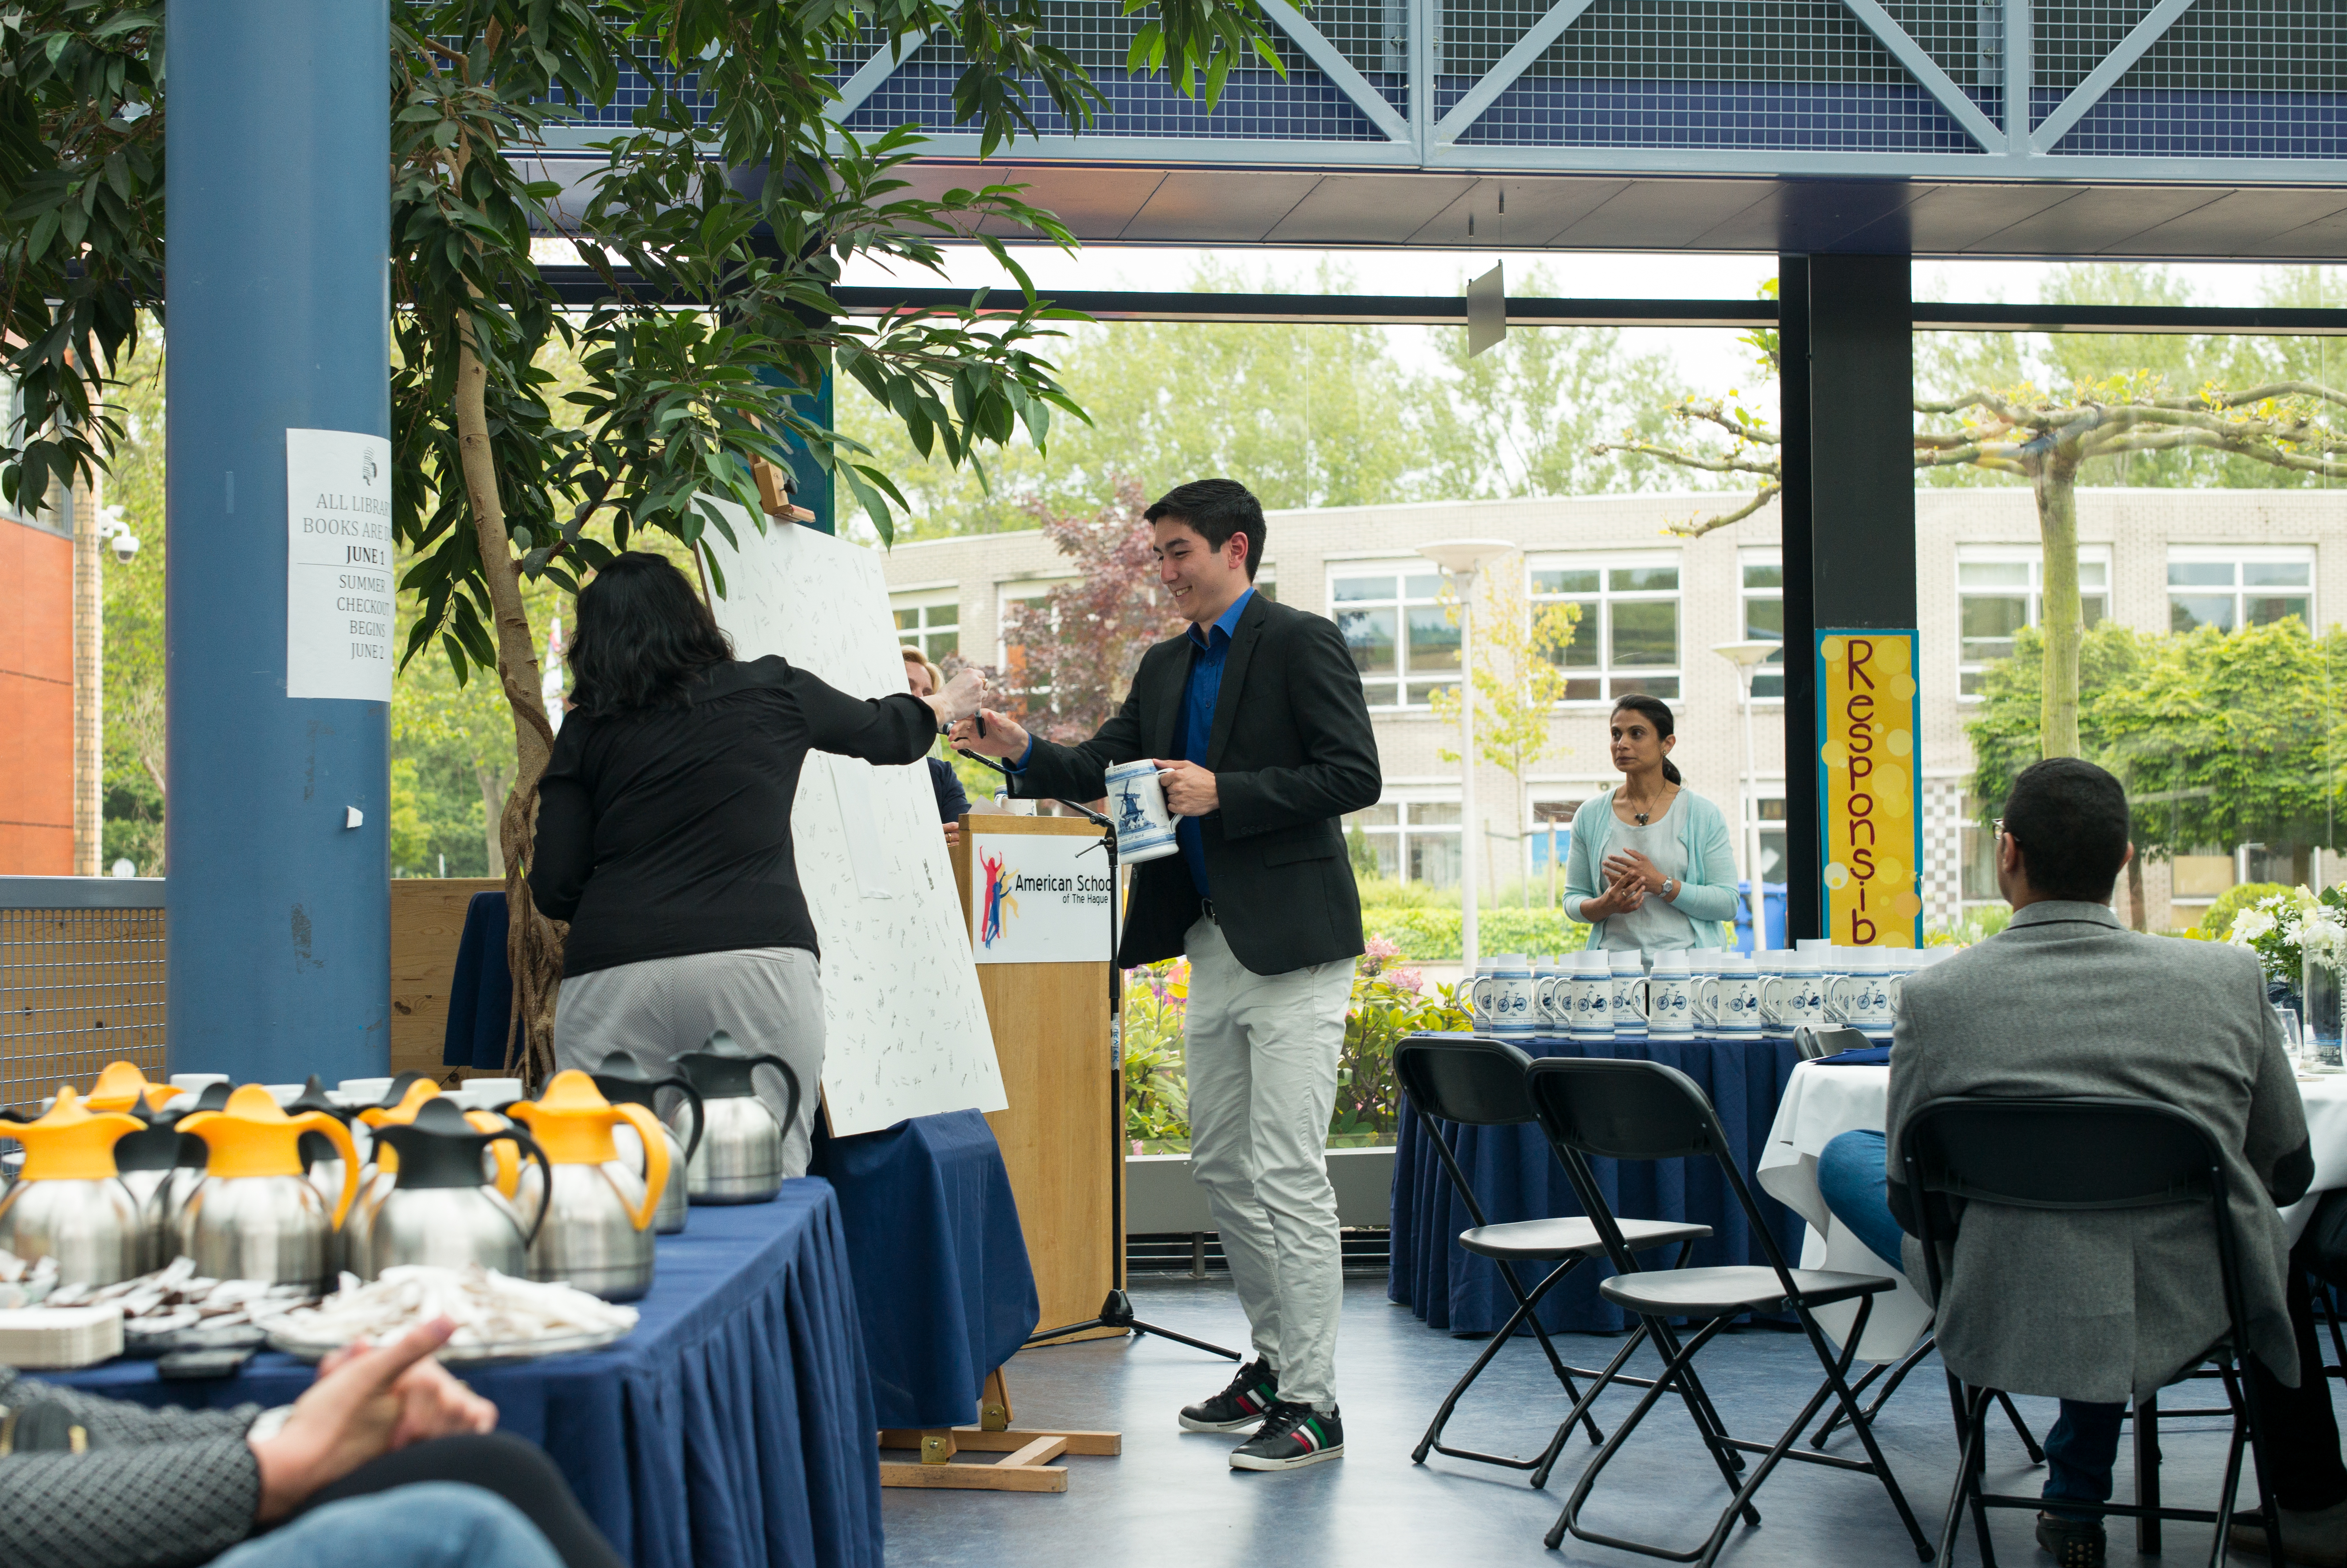
restaurant, europe, meal, high, ash, lunch, holland, hague, netherlands, international, m, american, students, cap, 50, school, senior, leica, 240, summilux, wassenaar, graduation, gown, sense